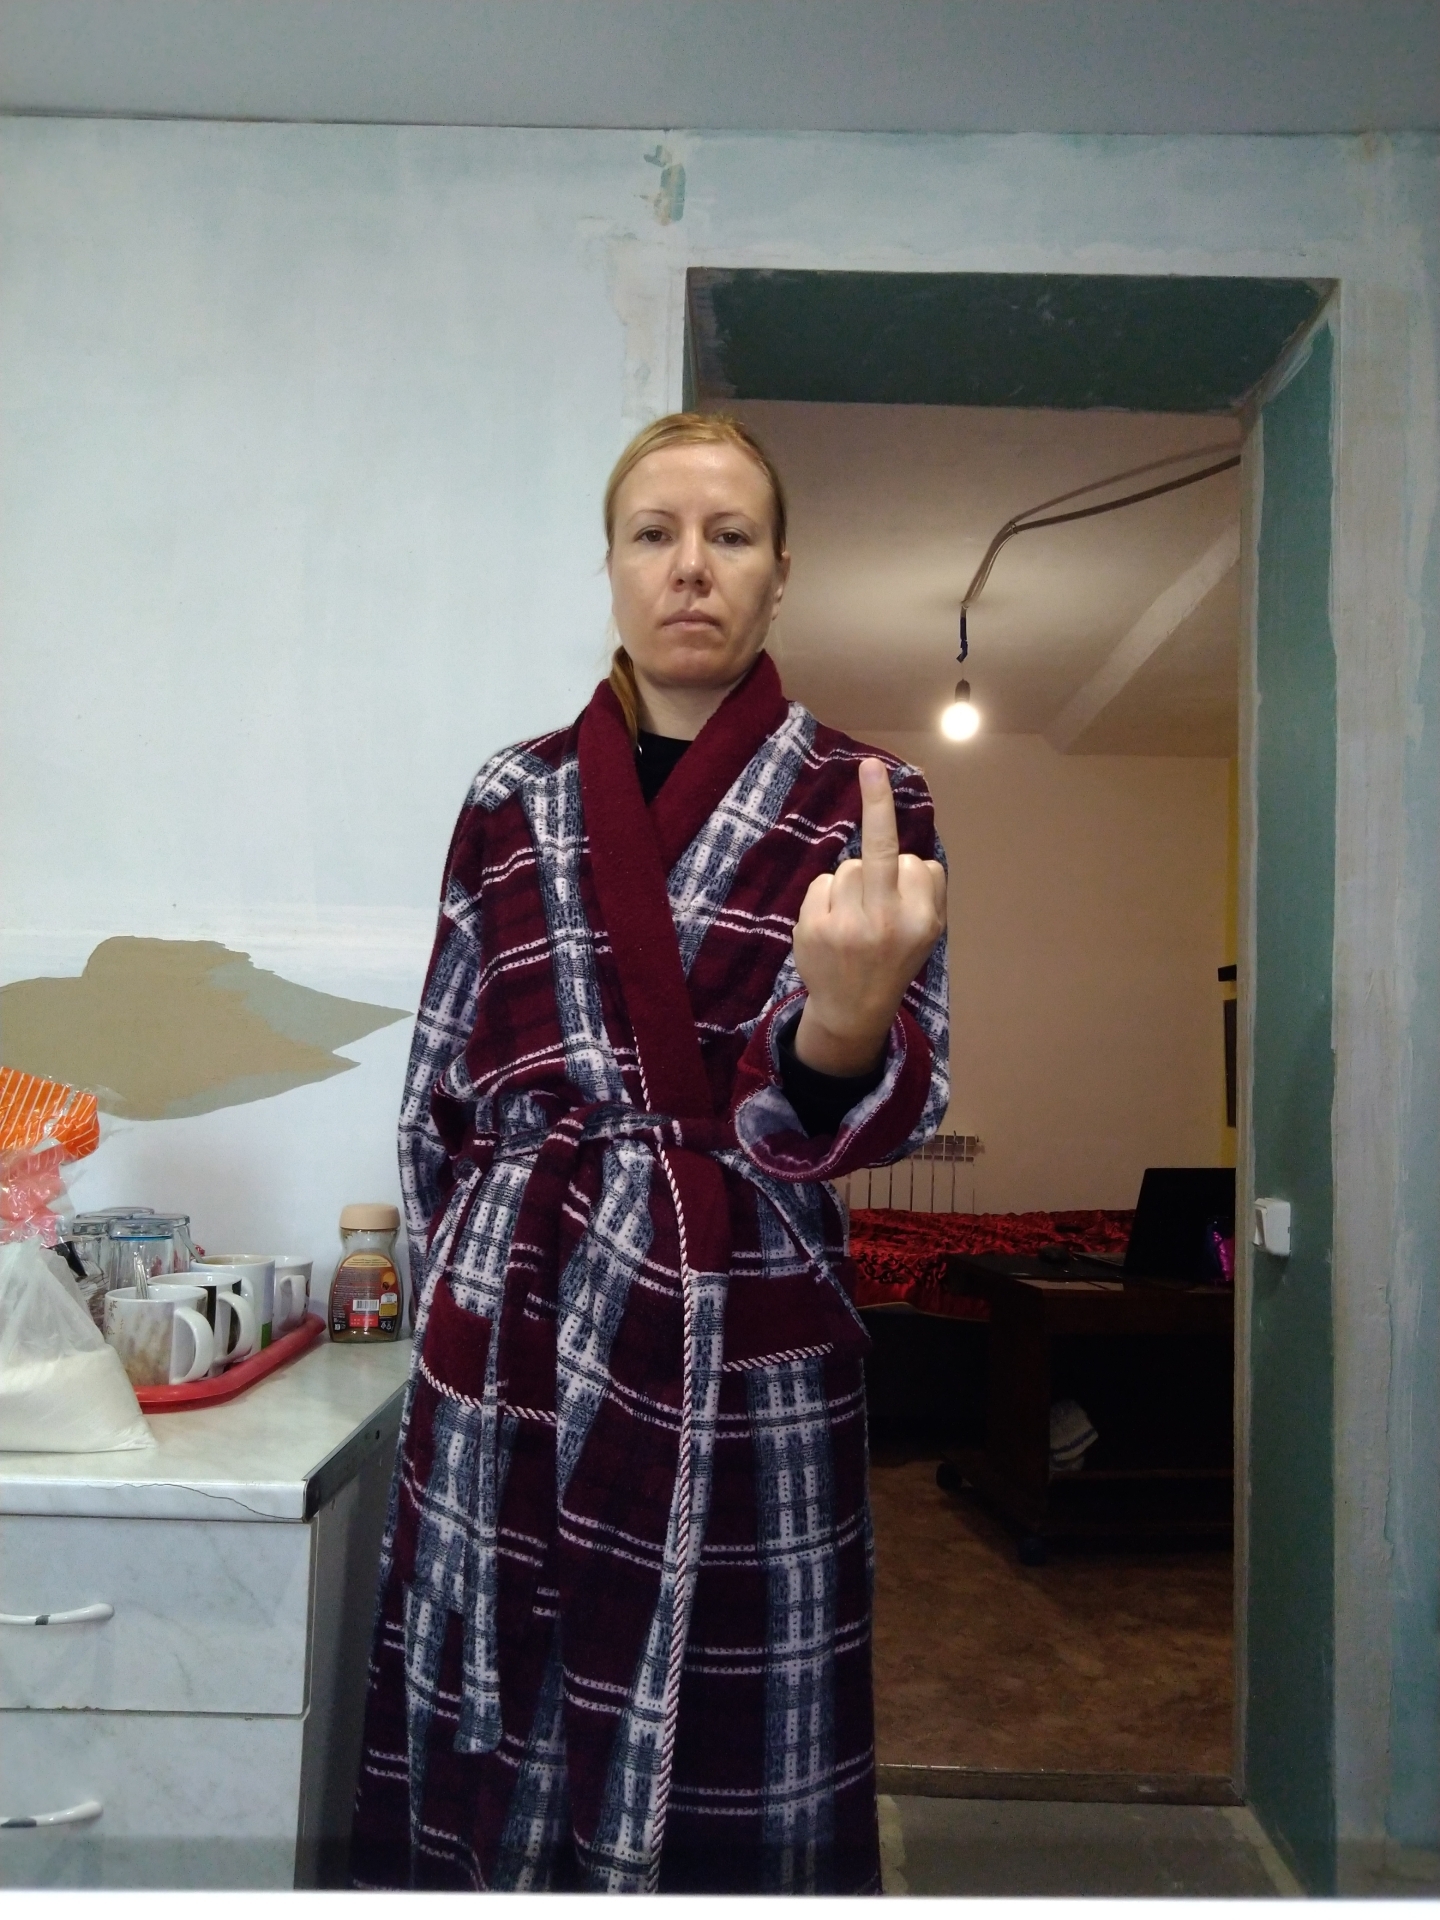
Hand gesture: middle_finger